Visa requirements for South Korean citizens

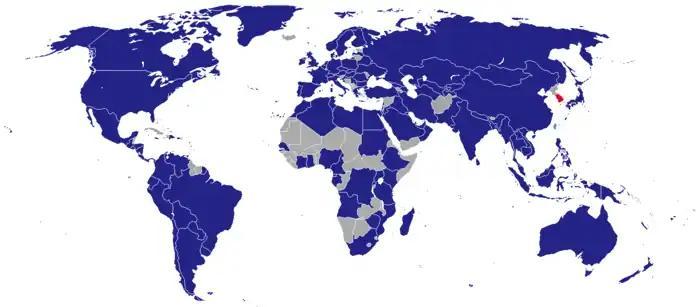
Diplomatic missions of South Korea

South Korea and North Korea each set the territorial scope in their respective constitutions to cover the entire Korean Peninsula.